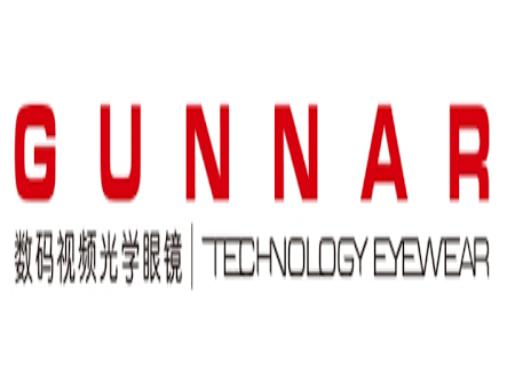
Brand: gunnar
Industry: Clothes